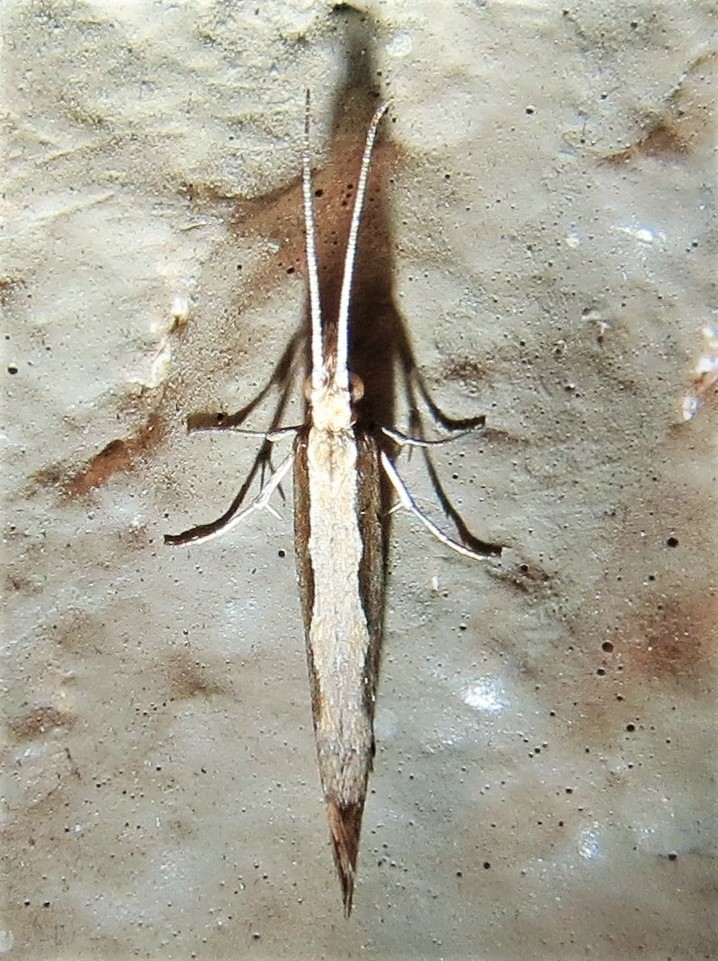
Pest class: diamondback_moth